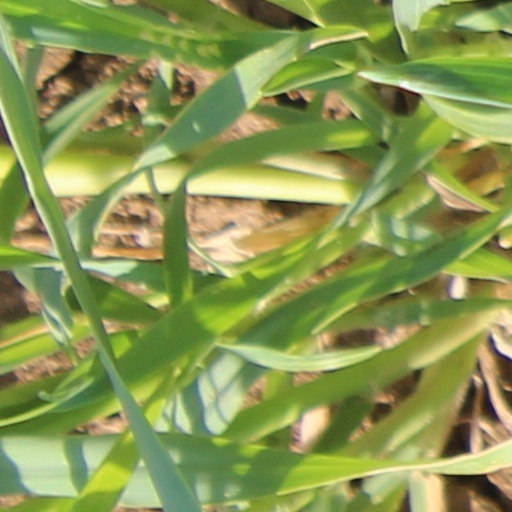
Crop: wheat